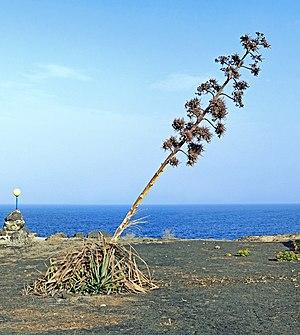
Furcraea foetida, est une espèce de plantes monocotylédones de la famille des Agavaceae, qui est originaire de la jonction des deux Amériques et qui s'est naturalisée dans les îles du sud-ouest de l'océan Indien.